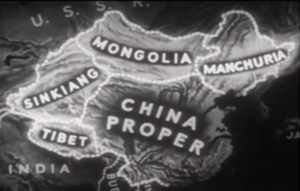
La Chine historique fait référence aux terres historiques de la Chine, où la population Han serait historiquement majoritaire, en oppositions aux provinces extérieures où les Han sont minoritaires et qui furent par la suite soumises à l'Empire chinois ou à la République populaire de Chine. Les territoires traditionnellement considérés comme extérieurs comprennent les provinces du Xinjiang, Tibet, Mandchourie et Mongolie-Intérieure.